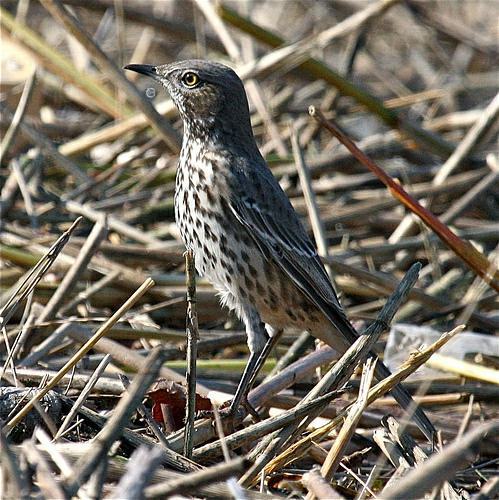
A photo of a sage thrasher